Fratton Park

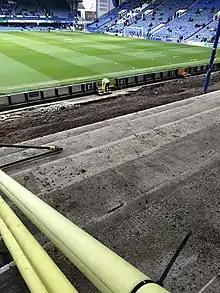
North Stand Lower (A to E sections) in January 2022

Originally opening to the south of Milton Lane on 15 August 1899, the uncovered North Terrace (as it was then called) had 'terracing which stretched for 240 feet' on the northern side of Fratton Park.